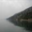
Label: sea